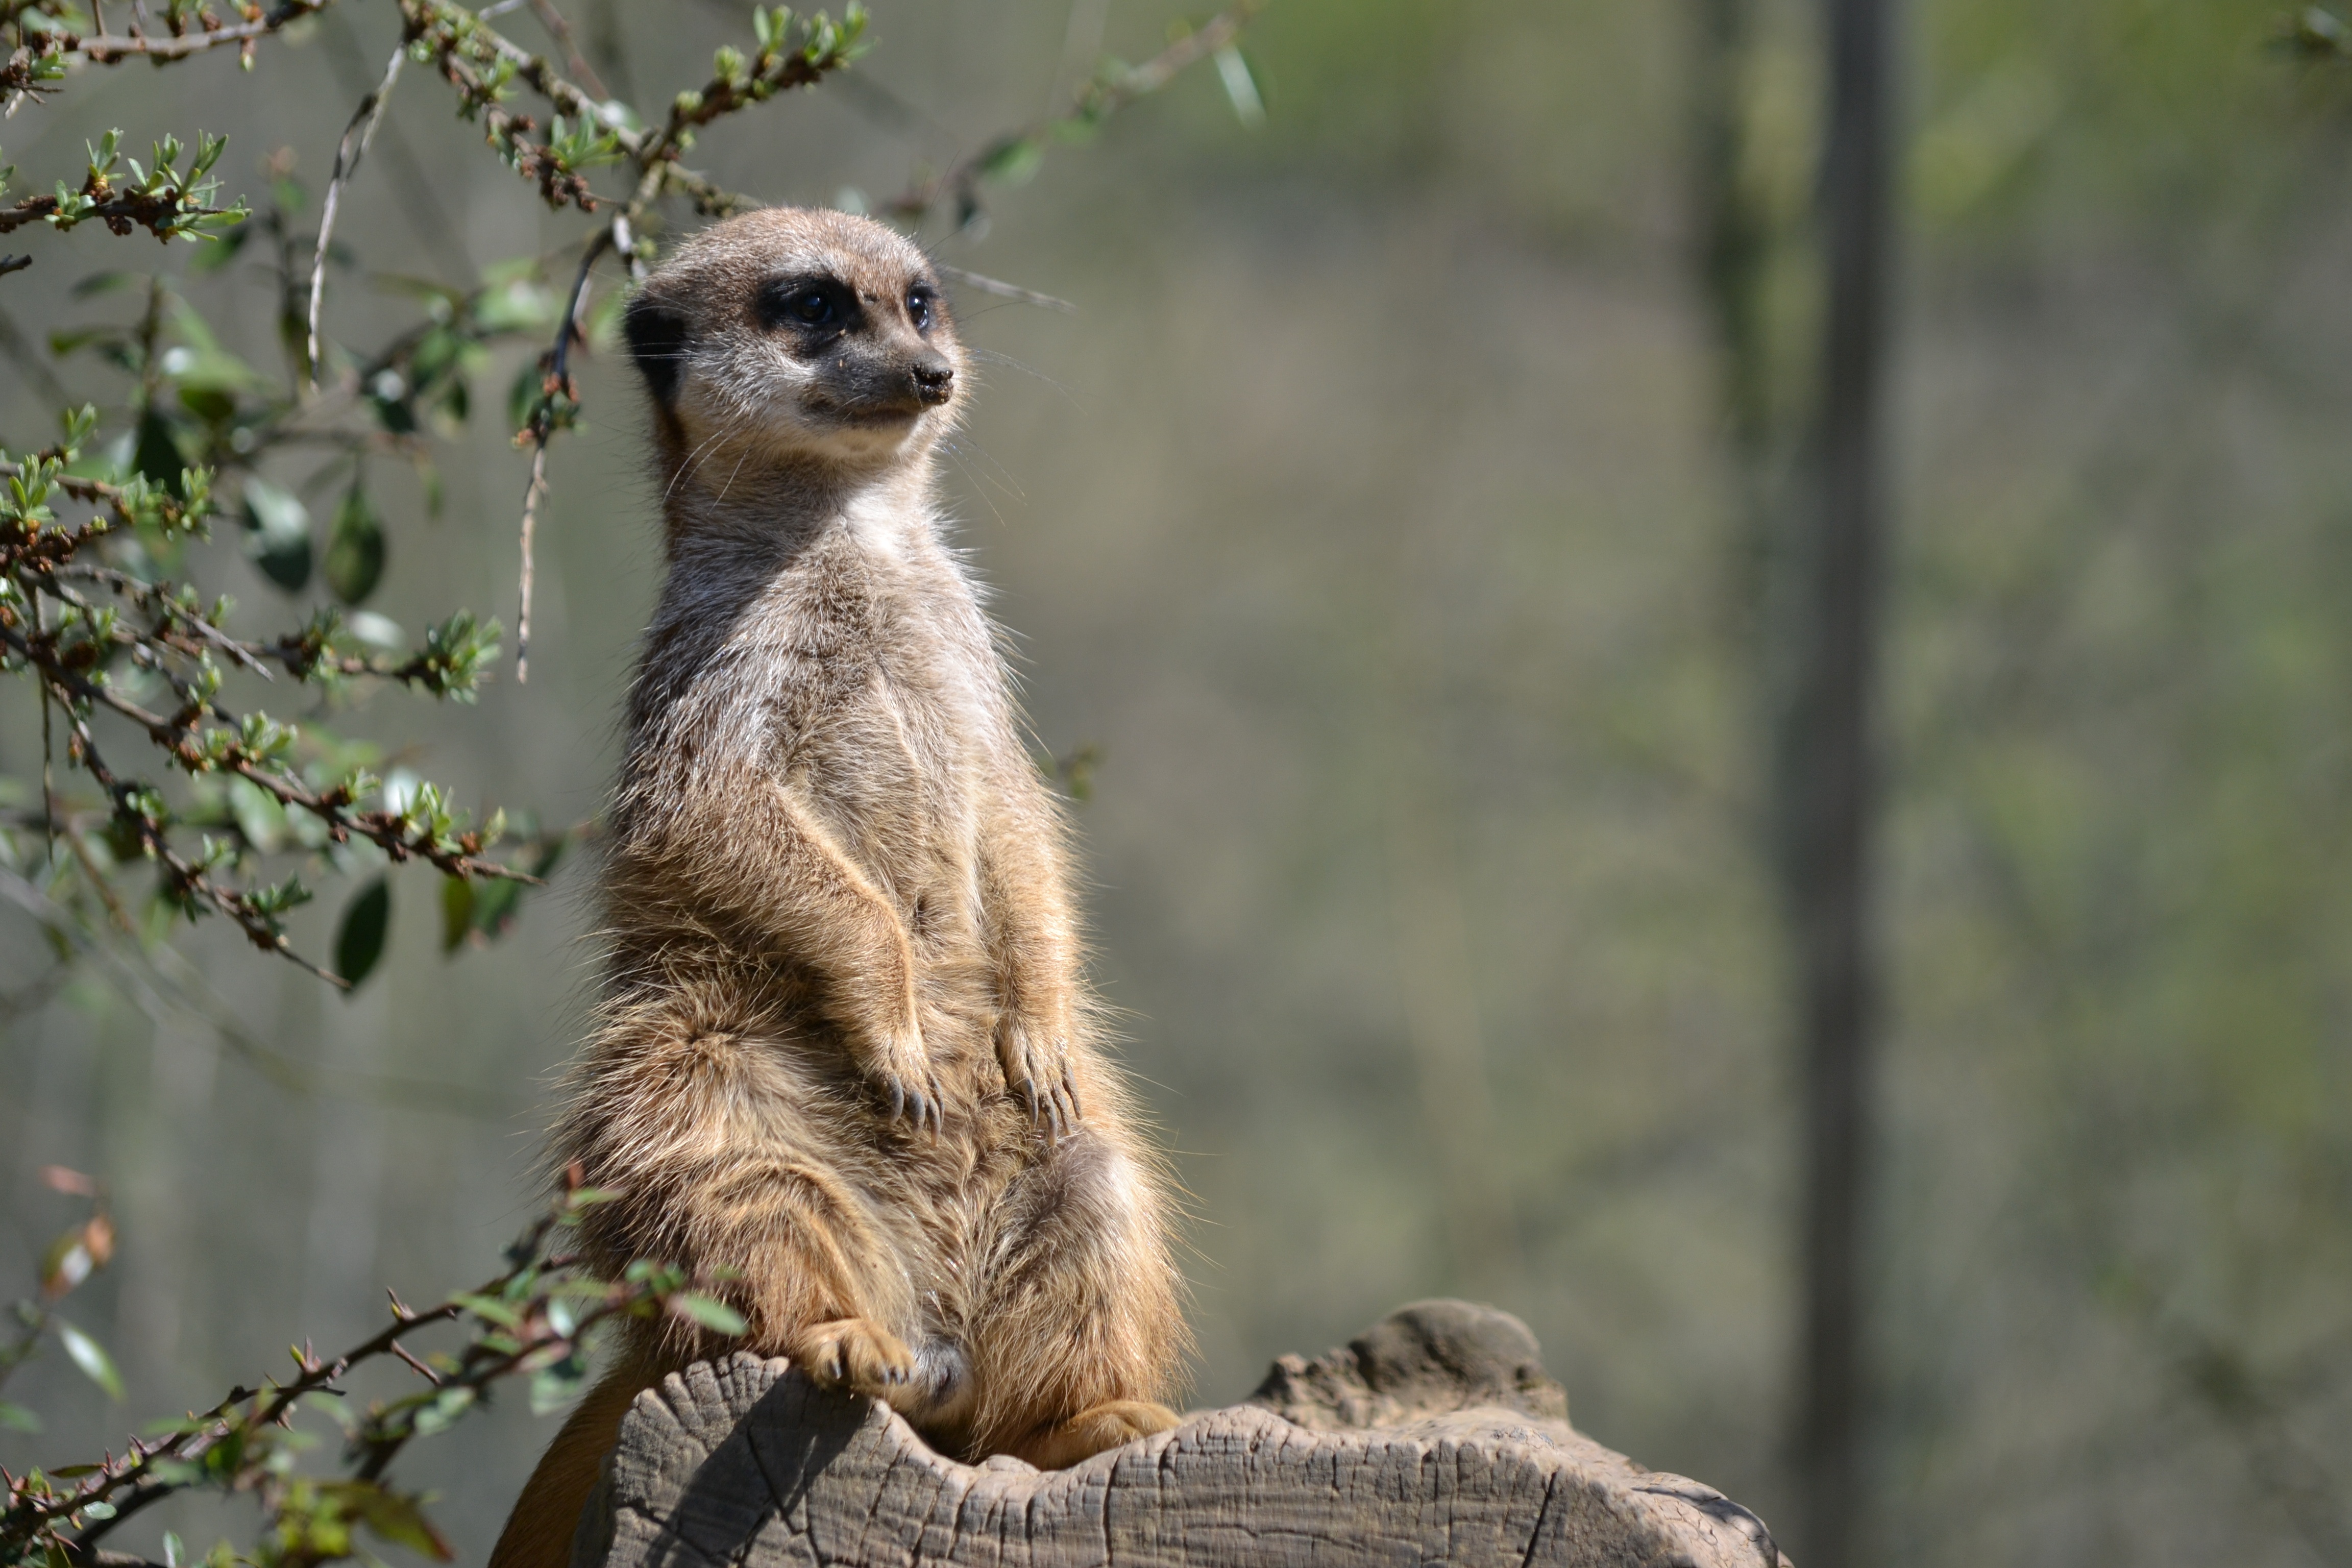
cute, wildlife, zoo, mammal, fauna, whiskers, vertebrate, funny, guard, meerkat, curious, mongoose, wildlife photography, supervisor, ausschau